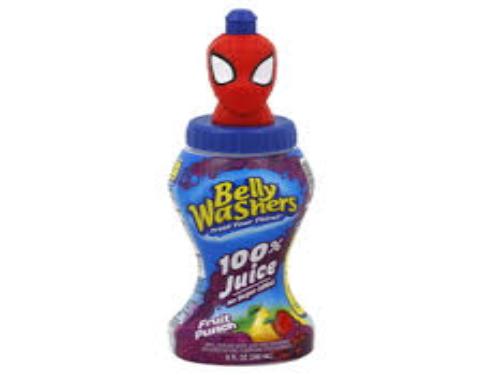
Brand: Bellywashers
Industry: Food